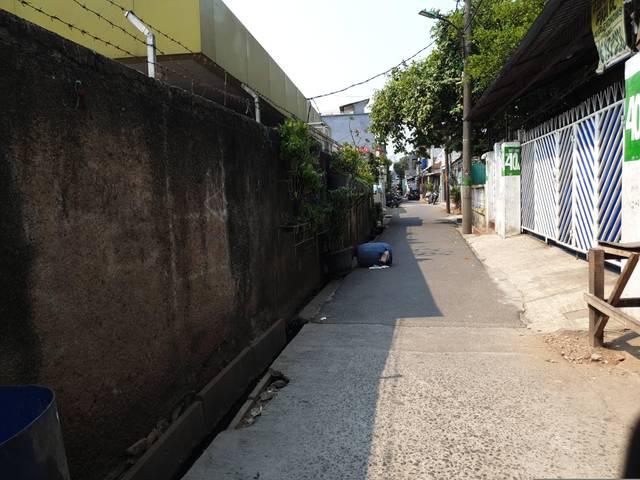
Region: Indonesia
Coordinates: -6.219, 106.761